Ogino Station (Fukushima)

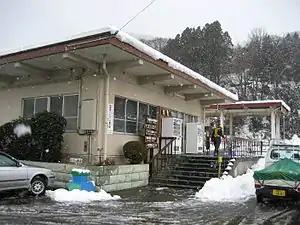
Ogino Station, January 2007

is a railway station on the Ban'etsu West Line in the city of Kitakata, Fukushima Prefecture, Japan, operated by East Japan Railway Company (JR East).